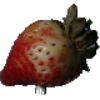
Label: Strawberry 1